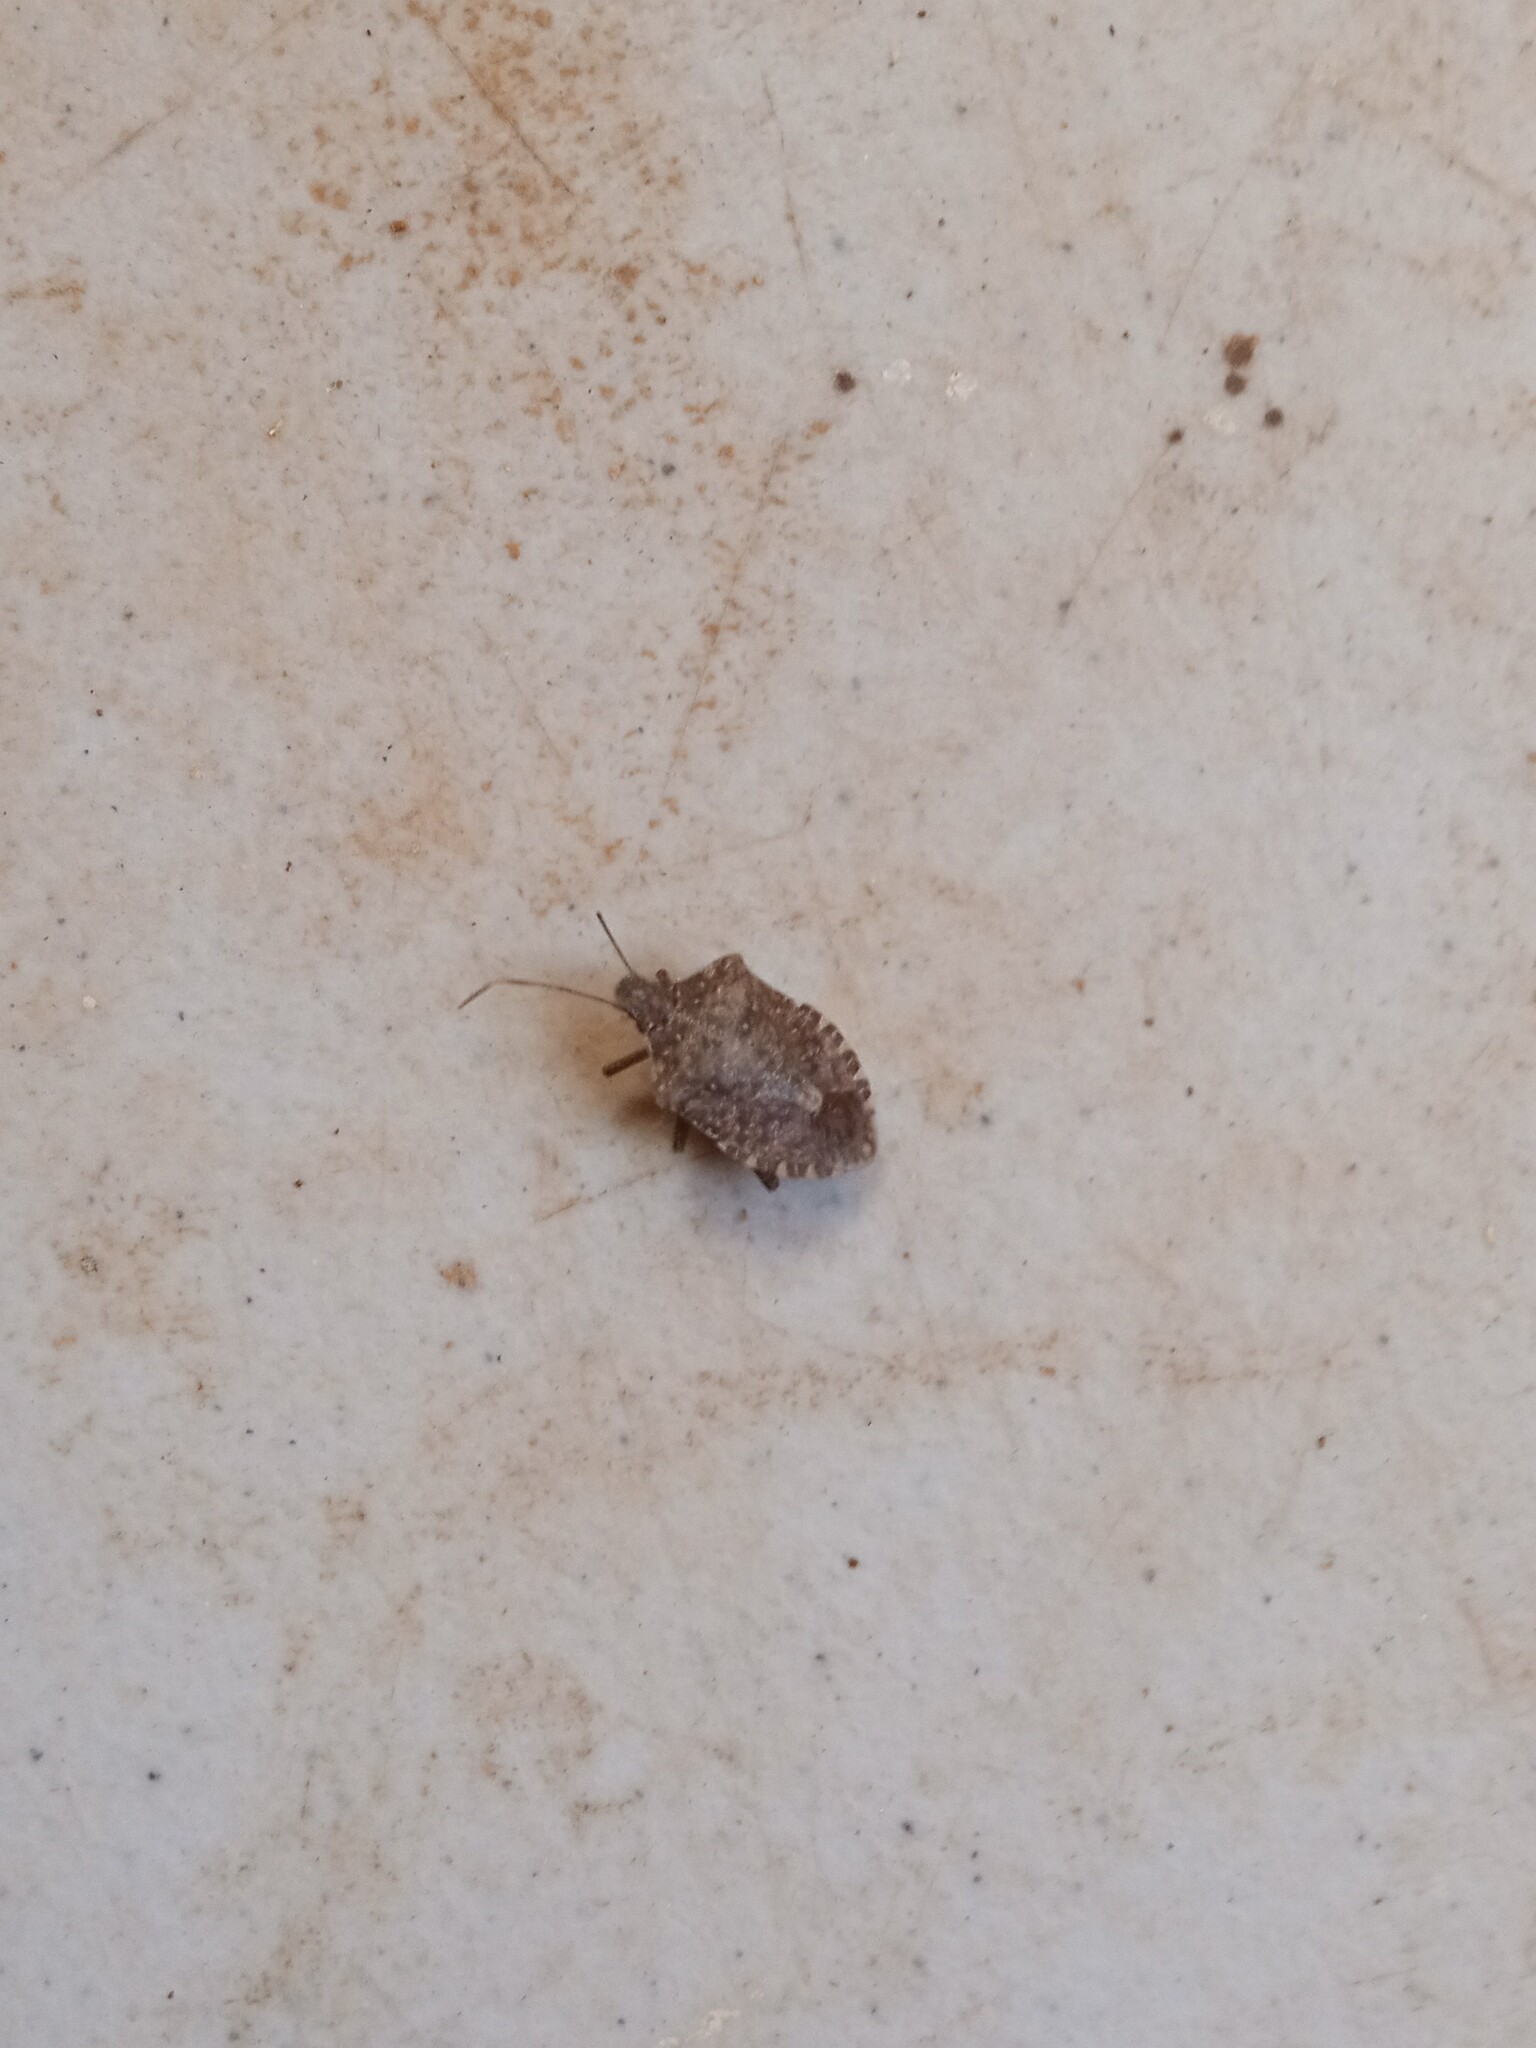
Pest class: stink_bug